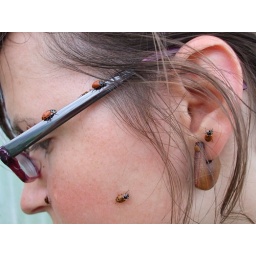
we put them in our green house and garden to eat unwanted insects which inhibit plant growth.